Henry Spencer Ashbee

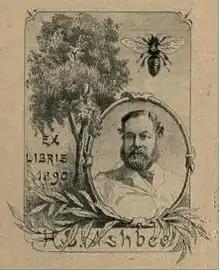
Ashbee's book plate, designed by Paul Avril

Ashbee was an avid book collector, with perhaps the world's most extensive collections of Miguel de Cervantes and erotica. Influenced by a friendship with the Belgian diplomat Joseph Octave Delepierre, his erotica collecting proceeded with purchases in Amsterdam, Brussels, and Paris.